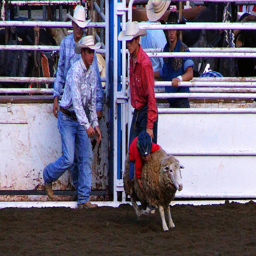
A small boy in a red shirt trying to ride a sheep at a rodeo.
a couple of men in cowboy hats near a sheep
a couple of people next to some kind of sheep
A young child who is trying to tackle a sheep.
A boy riding a sheep in an arena at a rodeo.